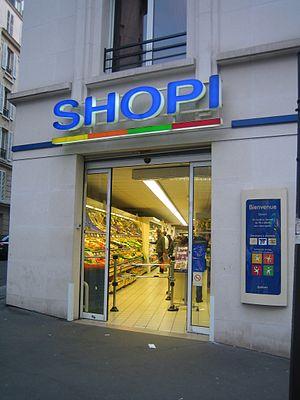
Supermarché Shopi
Shopi était une enseigne française de supermarchés de proximité appartenant au groupe Carrefour. Celle-ci est créée en 1973 par le groupe Promodès à travers sa filiale Prodim. En 1999, le groupe Promodès fusionne avec le groupe Carrefour et l'enseigne passe dans le giron de ce dernier.